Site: brandenburg
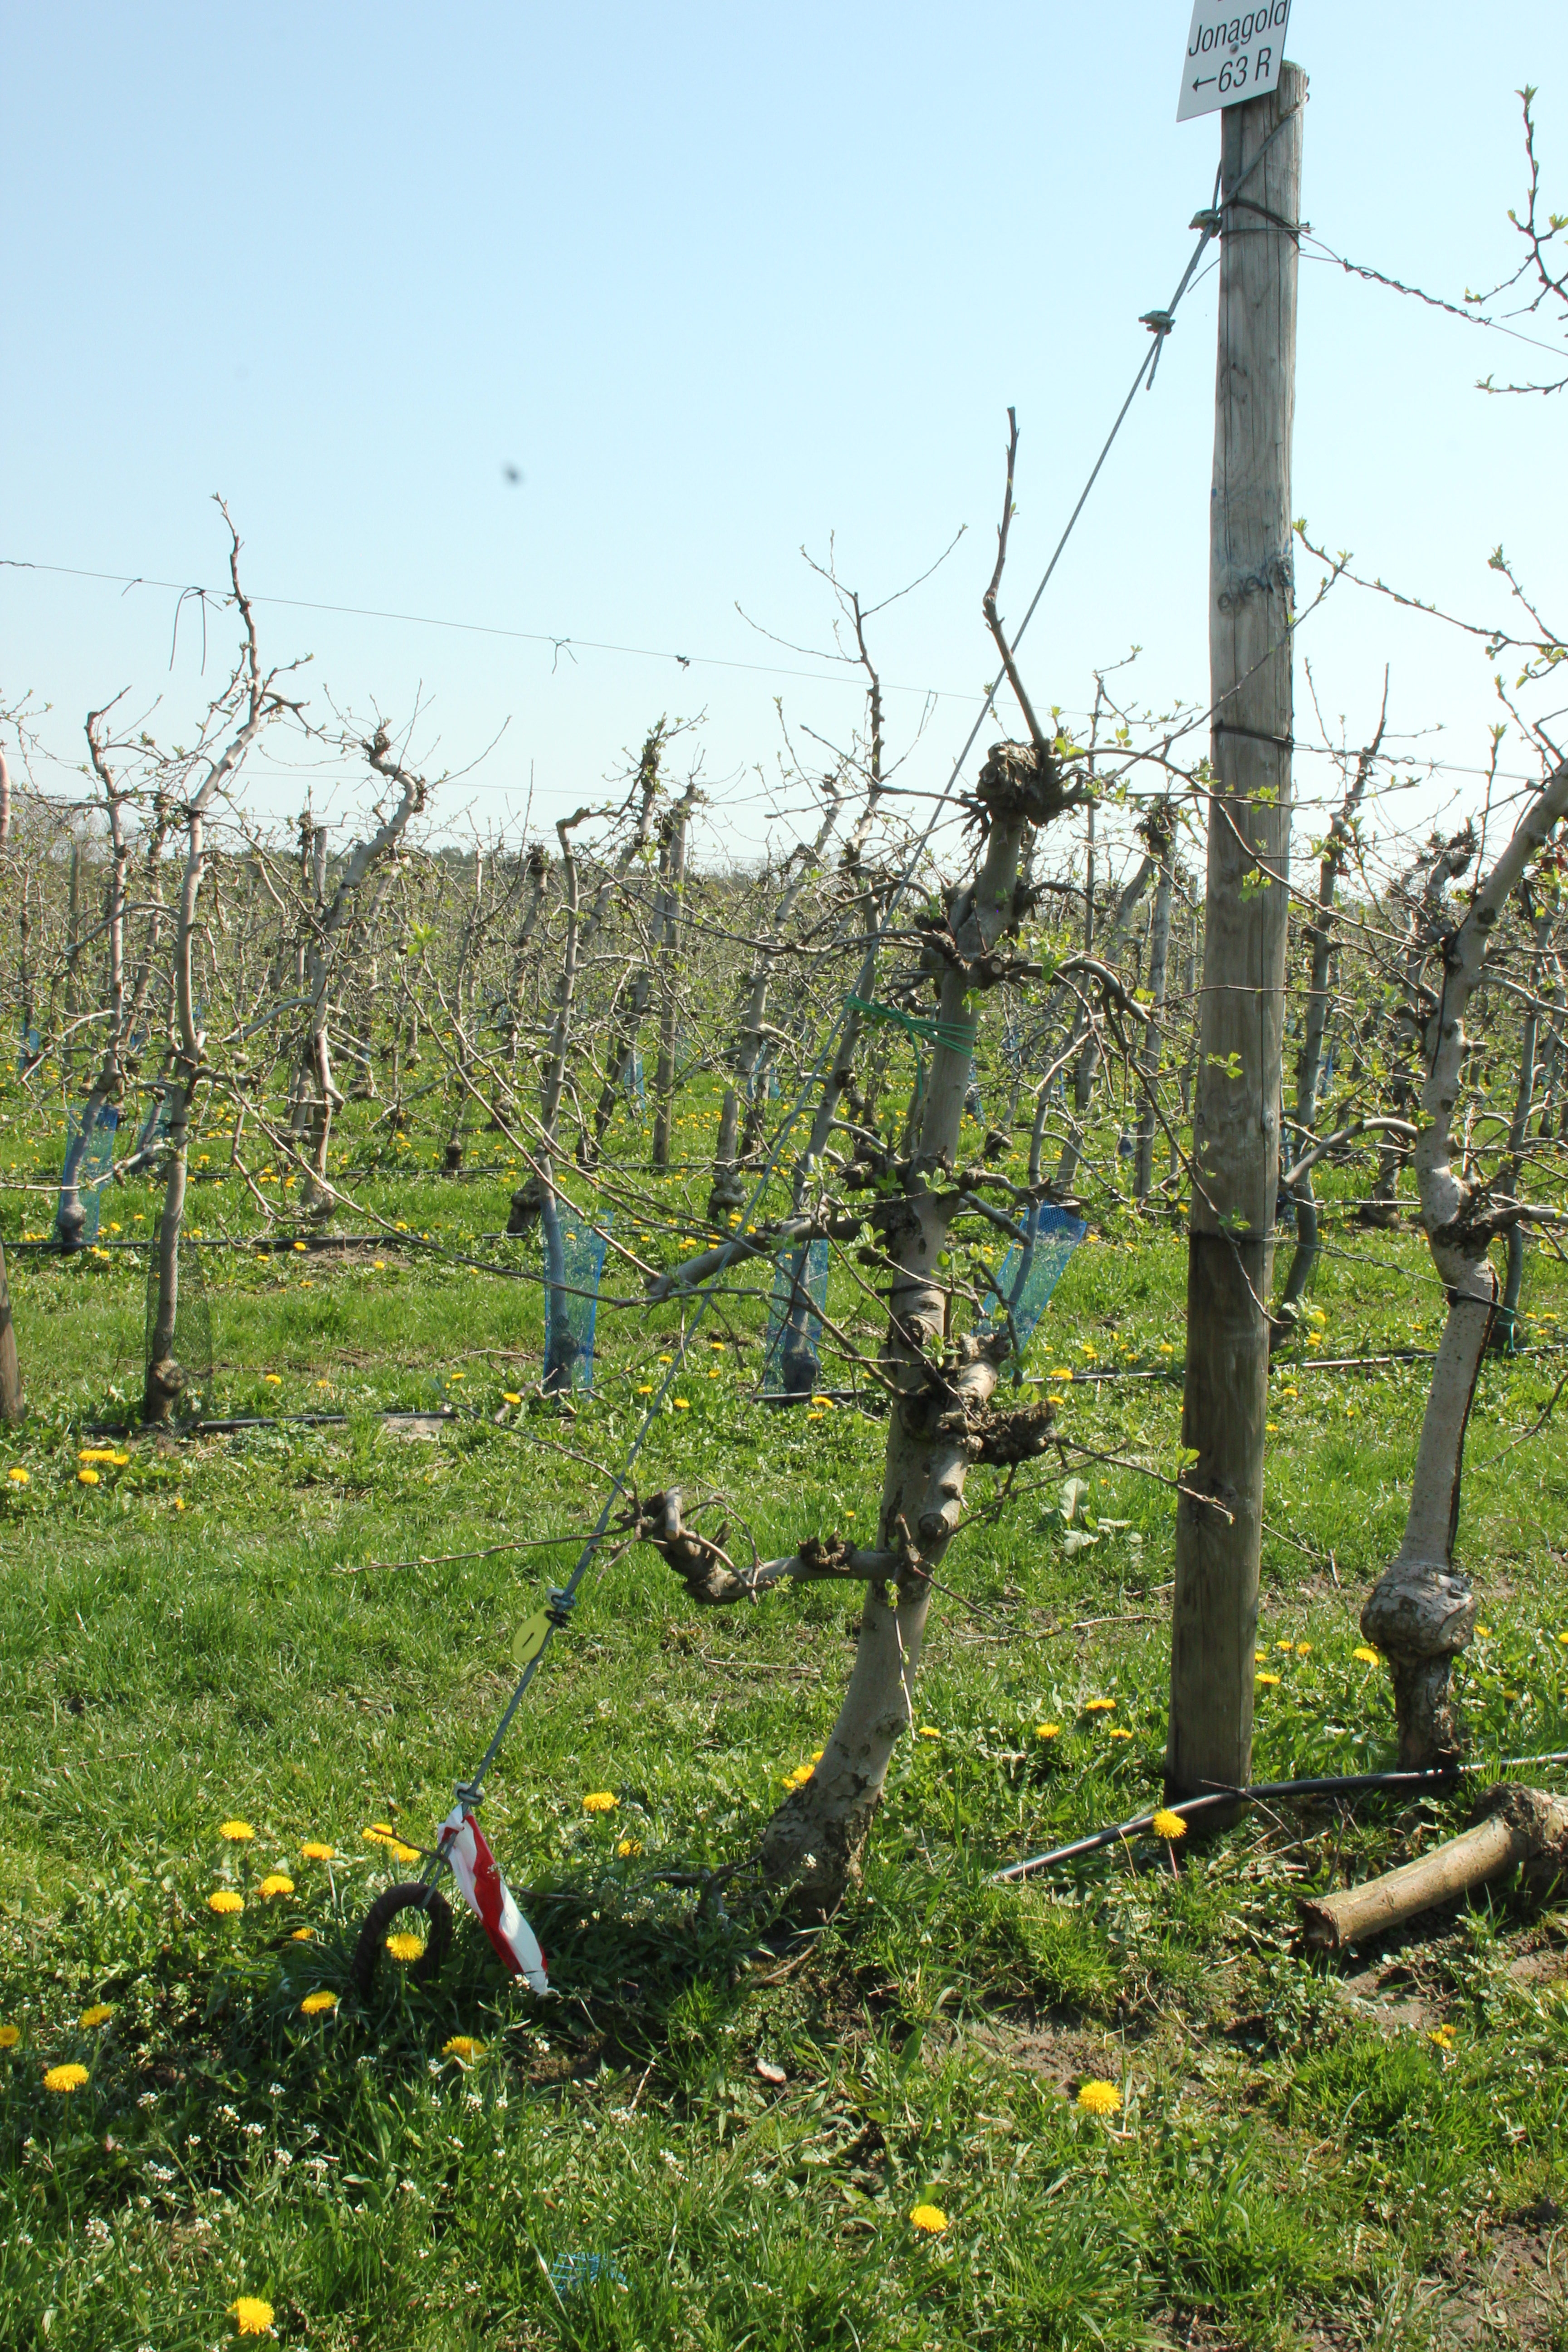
Growth stage (BBCH 56): Inflorescence emergence